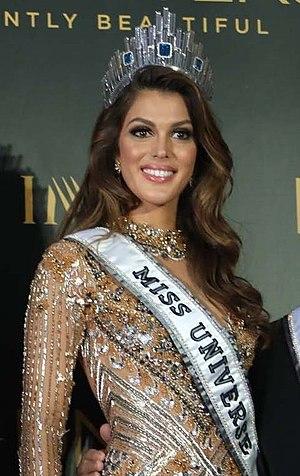
Iris Mittenaere, née le 25 janvier 1993 à Lille, est une reine de beauté et animatrice de télévision française, élue Miss Nord-Pas-de-Calais 2015, Miss France 2016 et Miss Univers 2016, devenant ainsi la 65ᵉ Miss Univers. Elle est la première Miss France et la seconde Française à détenir ce titre, 63 ans après Christiane Martel. Elle est également la première Miss Univers originaire d'un pays d'Europe de l'Ouest depuis la Norvégienne Mona Grudt en 1990.
Danse avec les stars est une émission de télévision française produite par BBC Studios France et TF1 Production, et diffusée sur TF1 à partir du 12 février 2011. Il s'agit d'une adaptation de l'émission Strictly Come Dancing, diffusée au Royaume-Uni depuis le 15 mai 2004.
La Boîte à secrets est une émission de télévision française de divertissement et de talk-show, diffusée de façon événementielle sur France 3, depuis le vendredi 18 octobre 2019. Elle est animée par Faustine Bollaert.